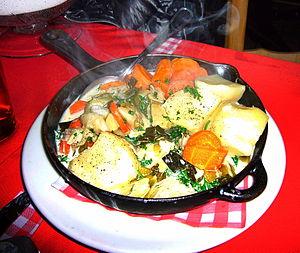
La cuisine néerlandaise est particulièrement inspirée par le passé agricole des Pays-Bas. Bien que la cuisine varie selon les régions avec des produits spécifiques, il existe un certain nombre de plats et ingrédients typiquement néerlandais. Les plats et repas néerlandais sont souvent nutritifs et copieux car ils sont adaptés au travail qui fut essentiellement physique dans le passé aux Pays-Bas. Le pays est réputé pour ses nombreuses variétés de fromages. La cuisine néerlandaise accorde une place importante aux légumes par rapport à la viande comme dans la plupart des cuisines d'Europe du Nord.
Le waterzooï est une soupe-repas mijotée originaire de Gand en Belgique à base de poulet ou de poisson. Ce nom signifie « eau qui bout » en néerlandais.